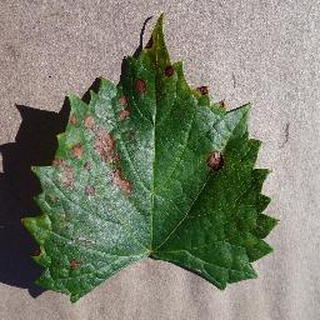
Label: grape_esca_black_measles